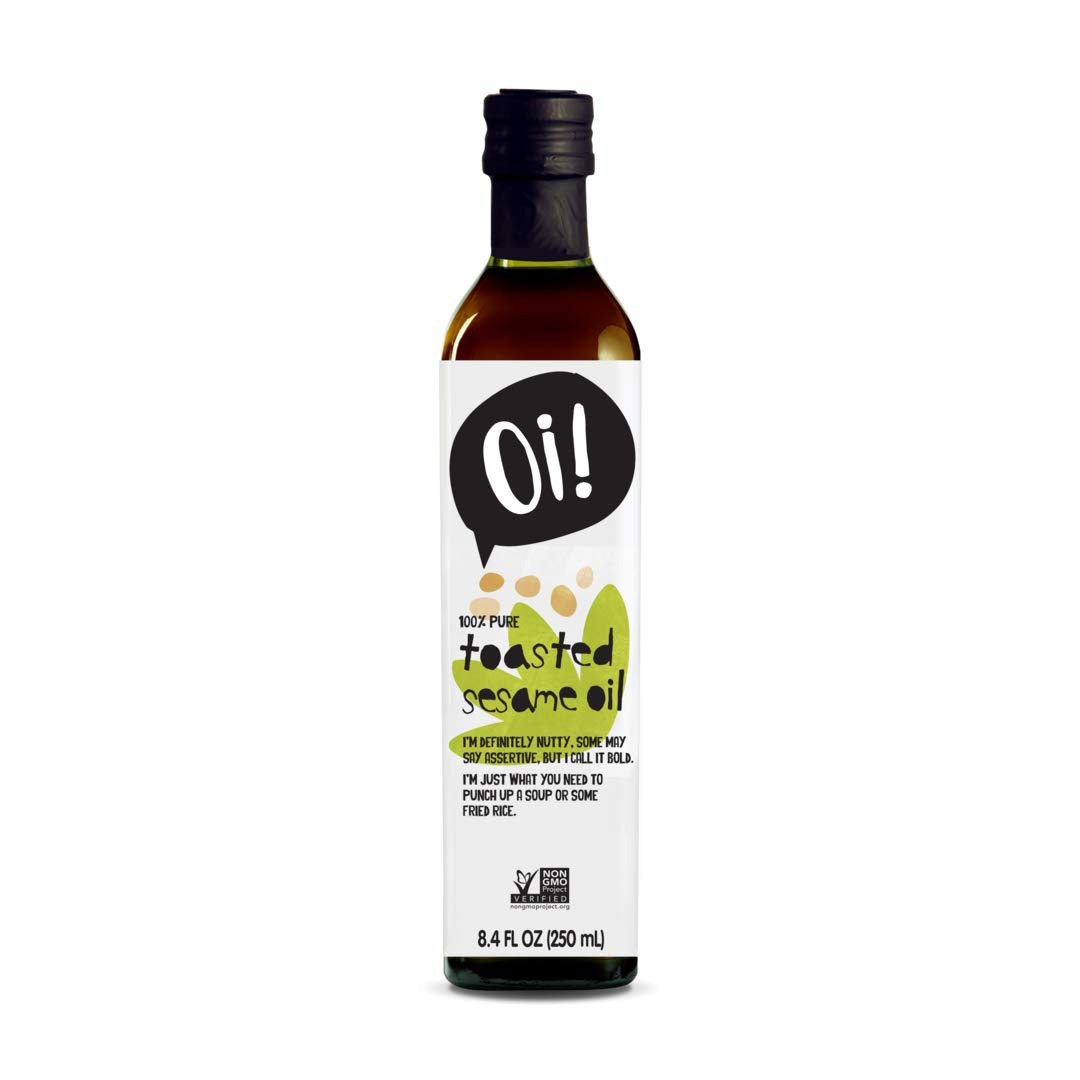
Item Name: Oi! Toasted Sesame Oil 8.4 oz, Non-GMO, Gluten Free for Cooking, Baking and Grilling Asian Inspired Dishes
Bullet Point: Kosher
Value: 8.4
Unit: Fl Oz

Price: 5.19